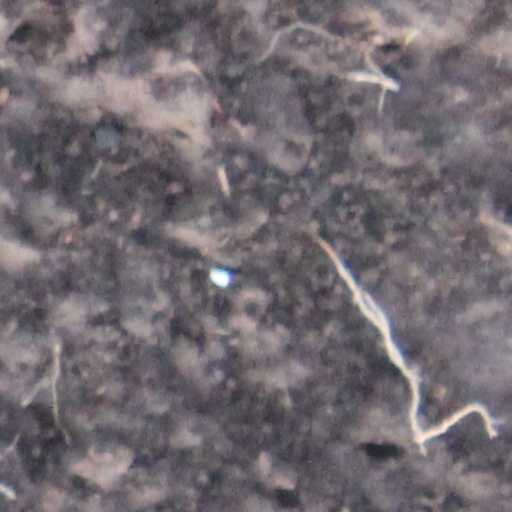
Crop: wheat